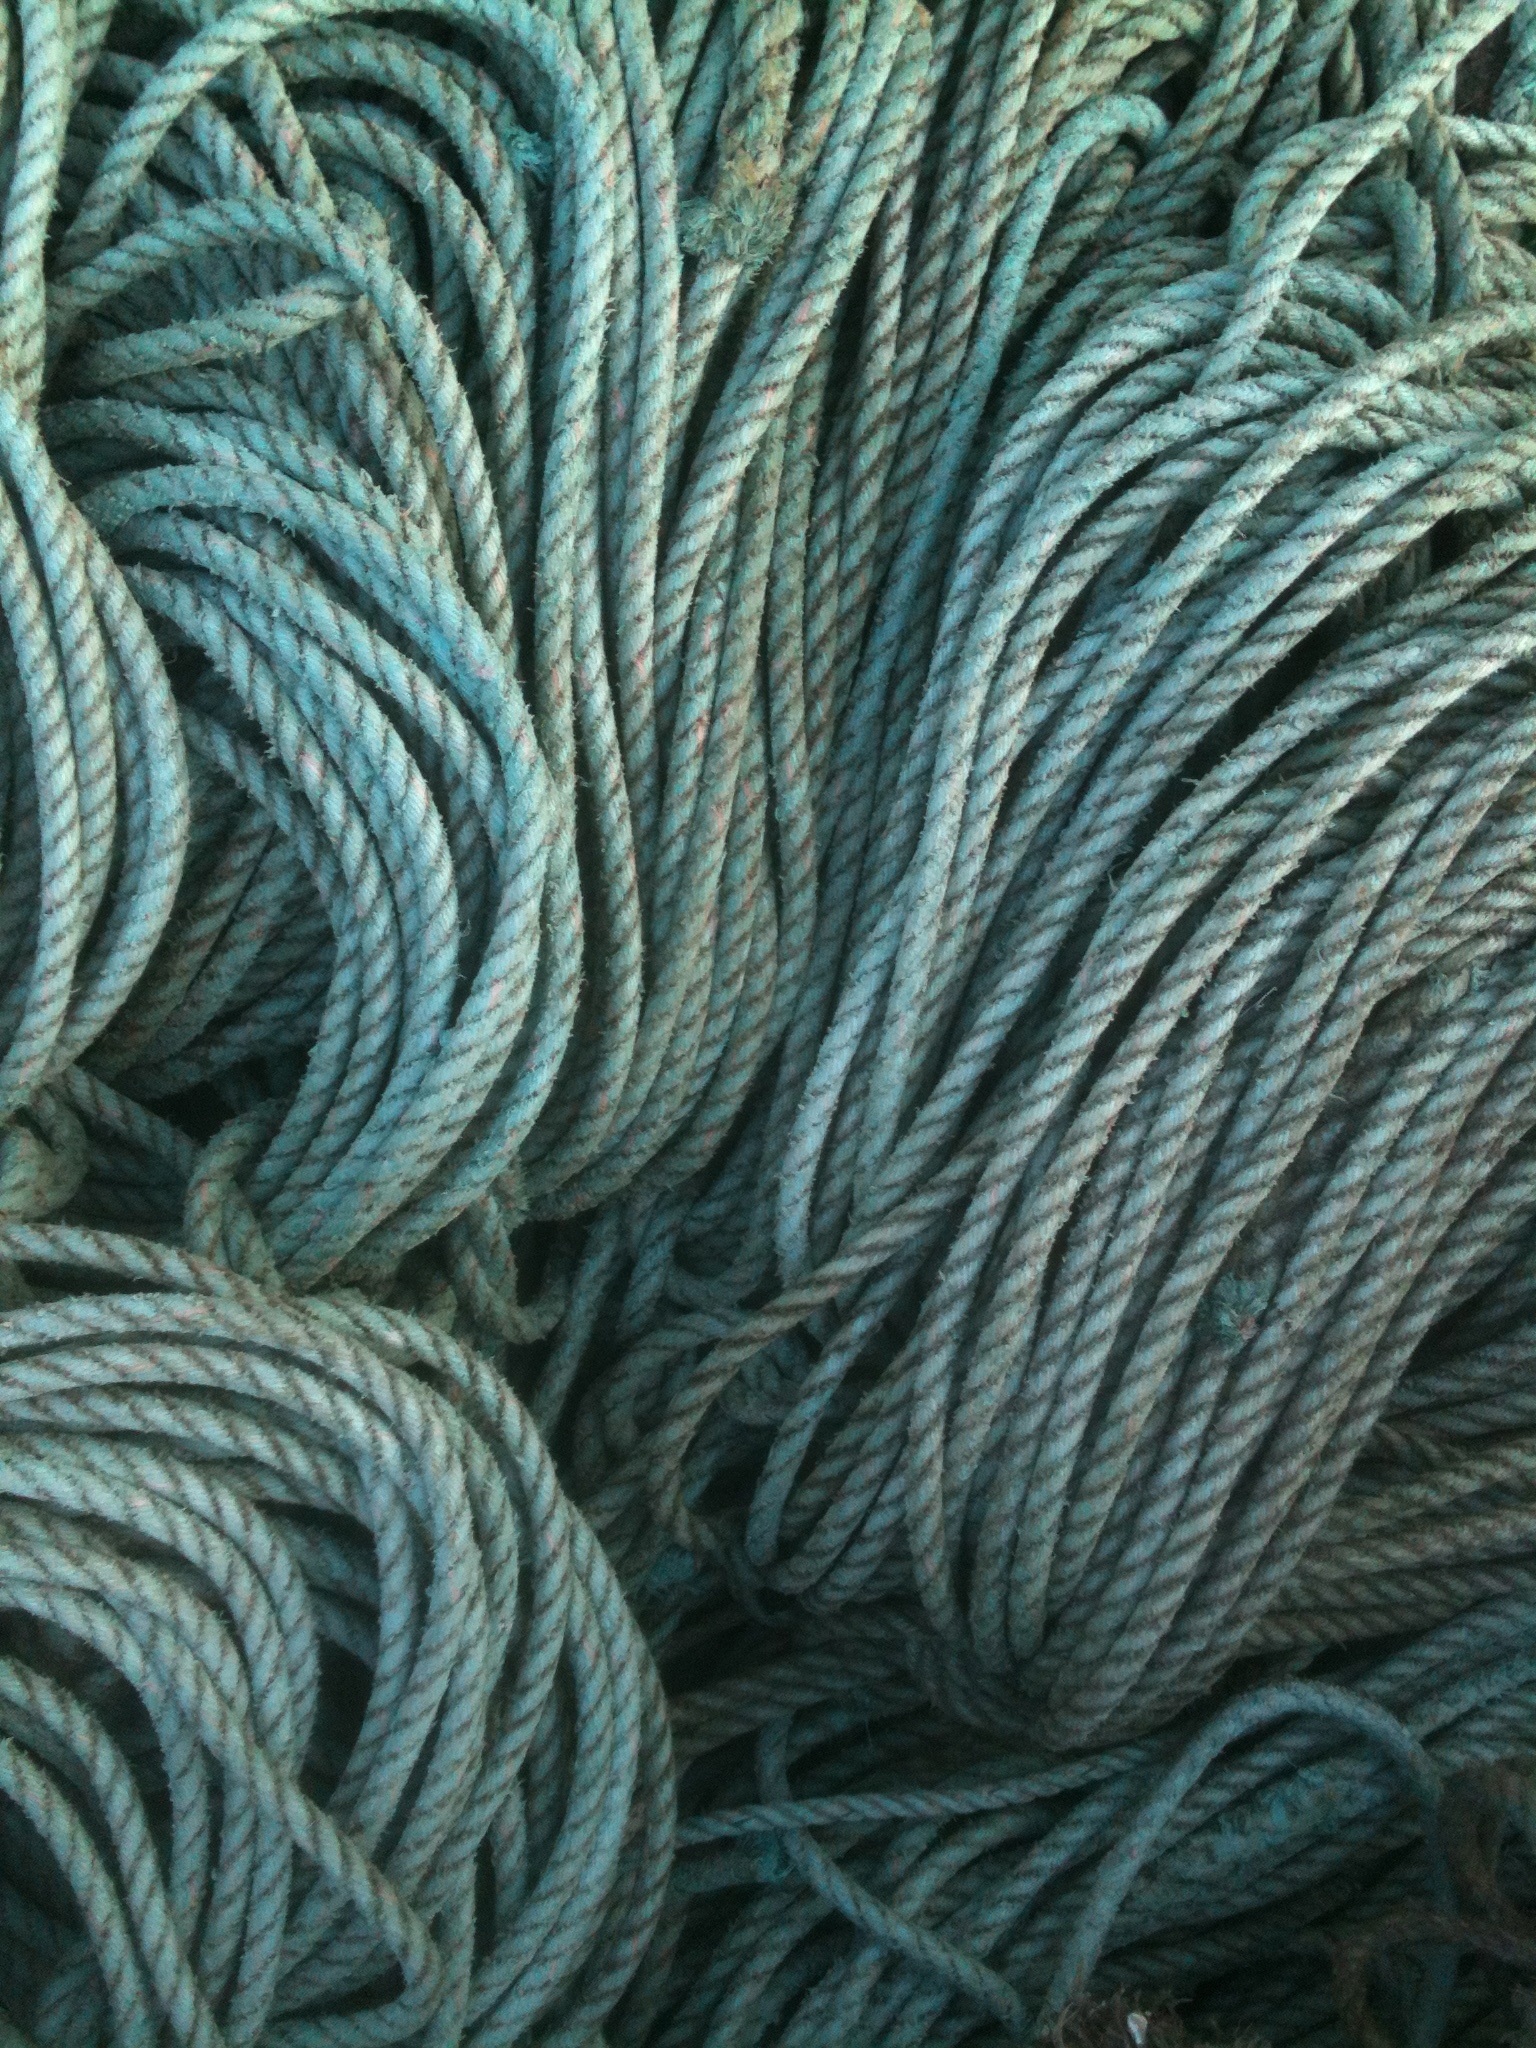
sea, boat, ship, green, fishing, rigging, wool, material, thread, woolen, textile, art, marine, maritime, ropes